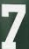
Number: 7